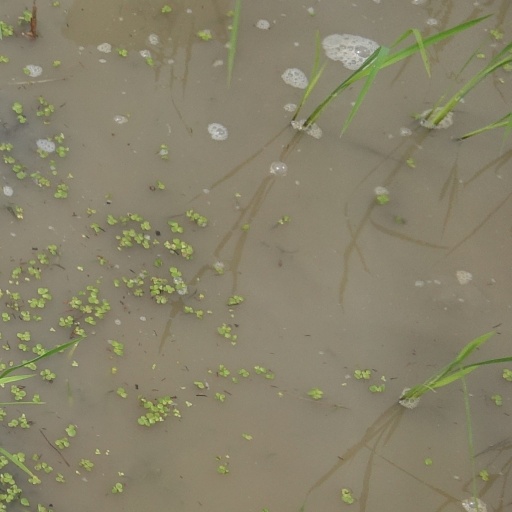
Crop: rice